Anemonoides ranunculoides

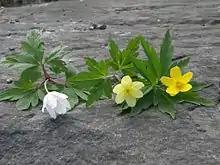
"A." × "lipsiensis", center, with its parents

Wood anemone – "Anemonoides nemorosa" – is similar to "A. ranunculoides" but has slightly larger flowers. is a hybrid between these two species and has pale yellow flowers; it is often found where the two parent species grow near each other. "A." × "lipsiensis" " is the best-known result of this cross. It has been awarded the Royal Horticultural Society Award of Garden Merit (RHS AGM).